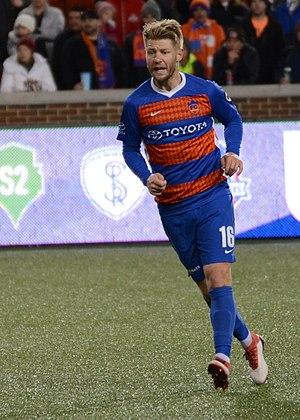
Richie Ryan est un footballeur irlandais né le 6 janvier 1985 à Clonmel. Il joue au poste de milieu de terrain avec le Locomotive d'El Paso en USL Championship.